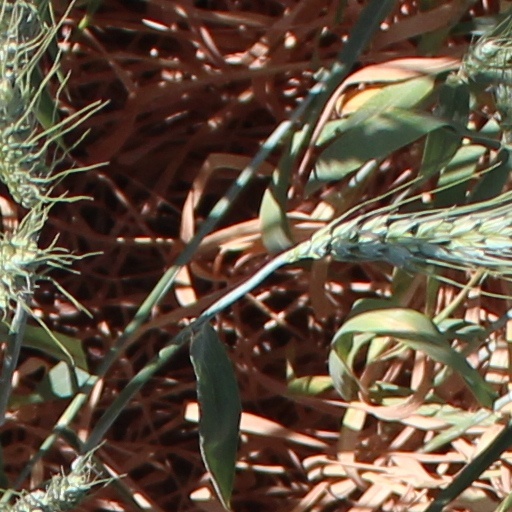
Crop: wheat